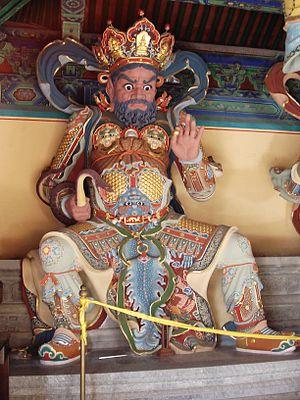
Les Quatre Rois célestes, sont les gardiens des horizons et de la loi bouddhique en Chine. Ces dieux sont également répandus dans les lieux où le bouddhisme est d'influence chinoise. Au Tibet, où ils sont appelés en tibétain : རྒྱལ་ཆེན་བཞི, Wylie : rgyal chen bzhi, au Japon où ils sont appelés shitennō, ils sont également appelés en sanskrit ：Catur maharaja kayikas.